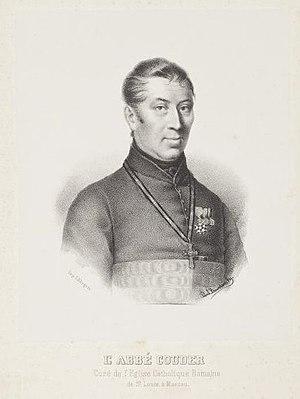
L'abbé Couder, curé de l'Eglise Catholique Romaine de Saint-Louis à Moscou